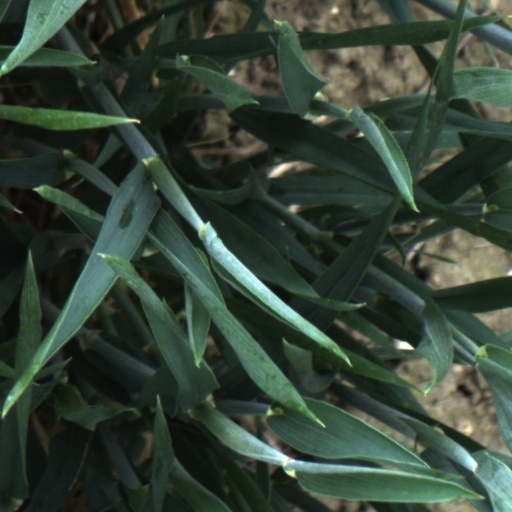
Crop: wheat